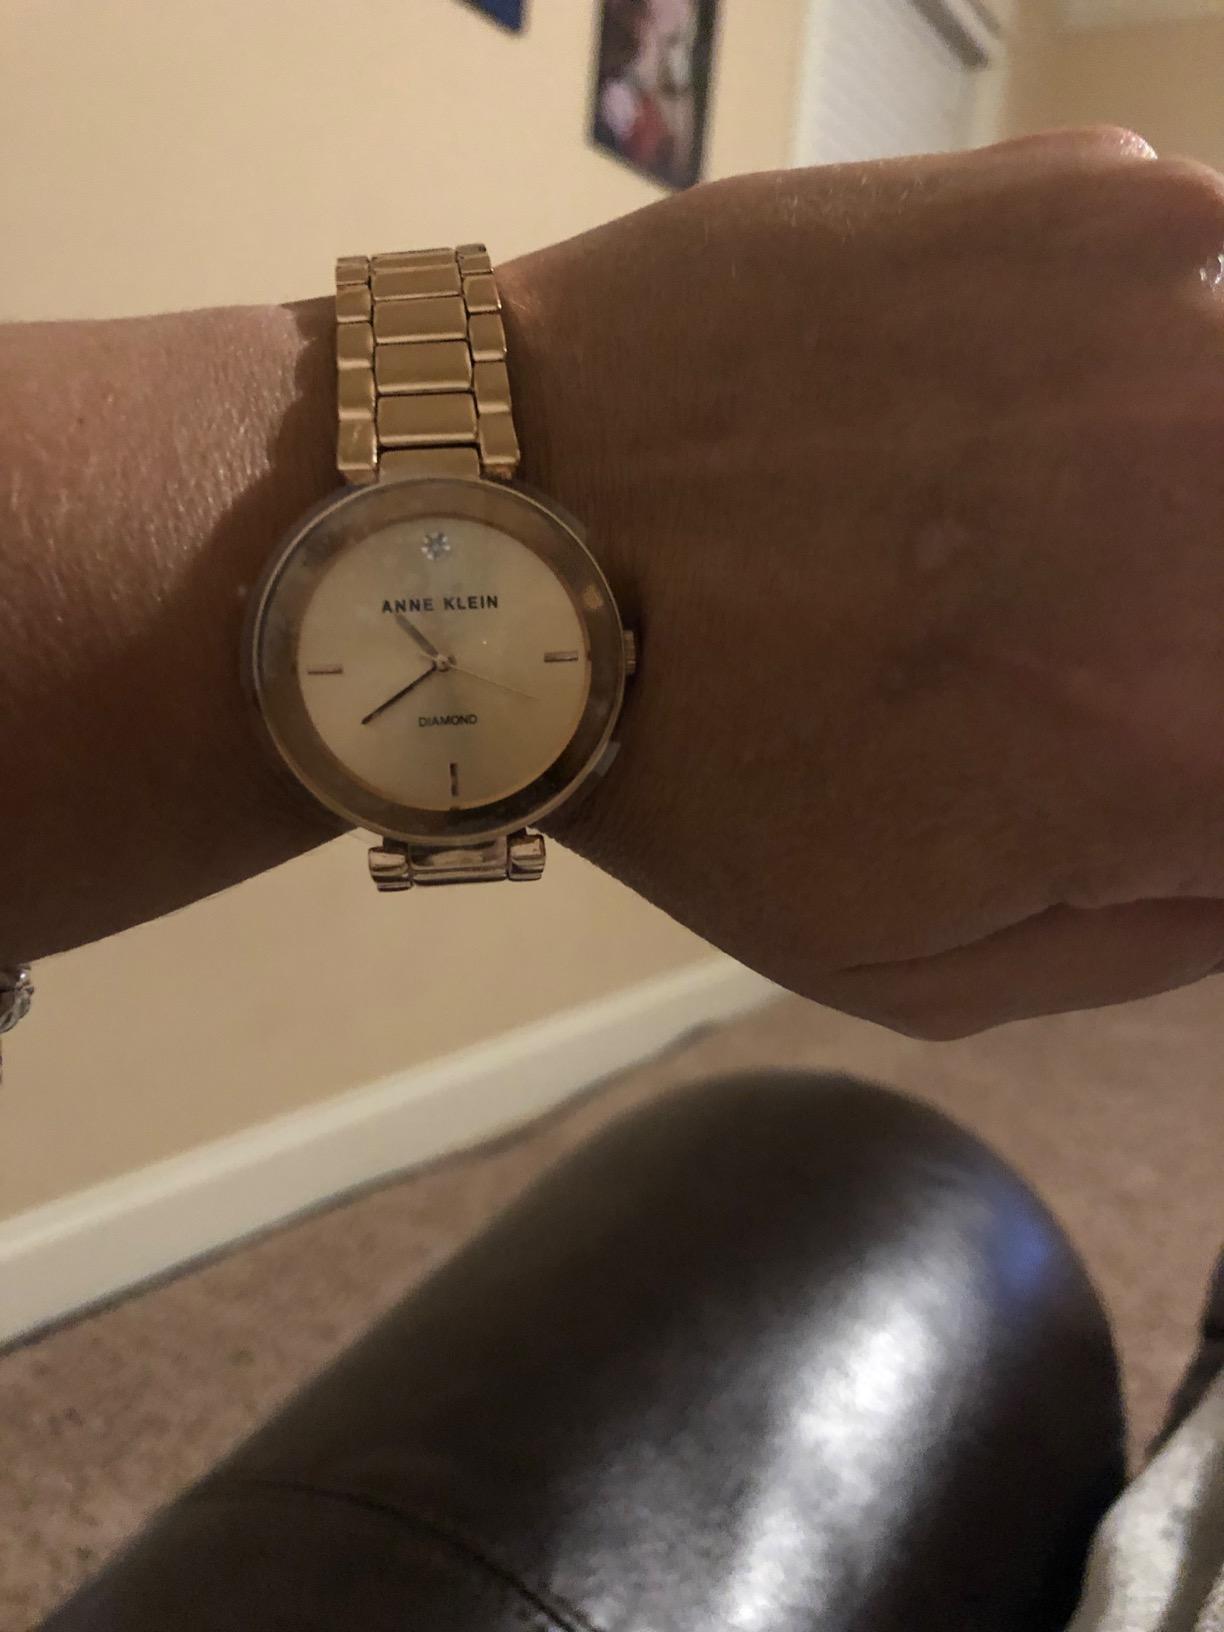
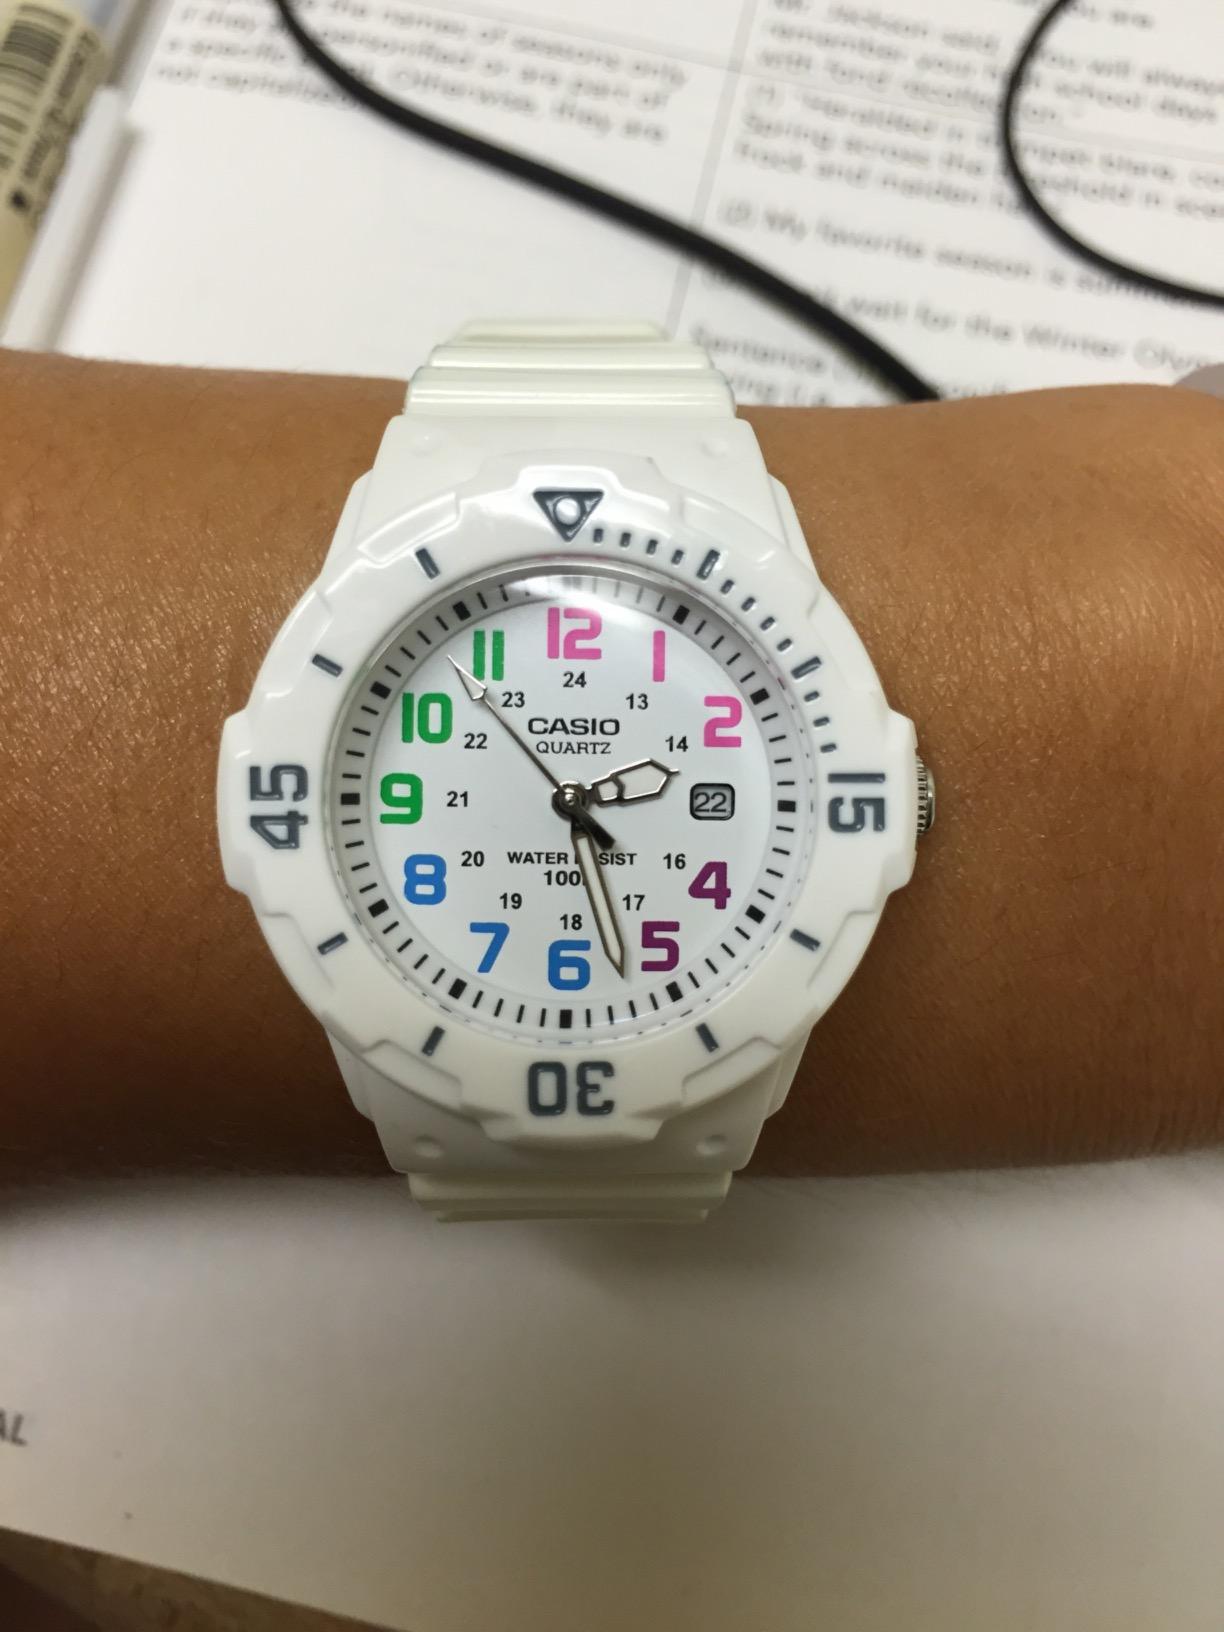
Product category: accessories_watch
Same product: no